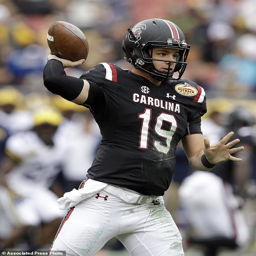
person throws a pass against us state during the first half of the college football game .